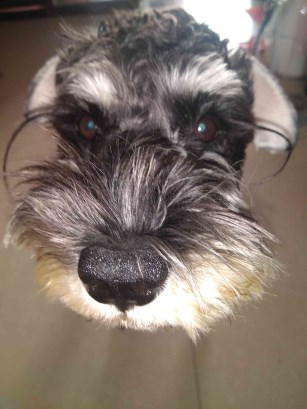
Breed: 2342-n000102-miniature_schnauzer